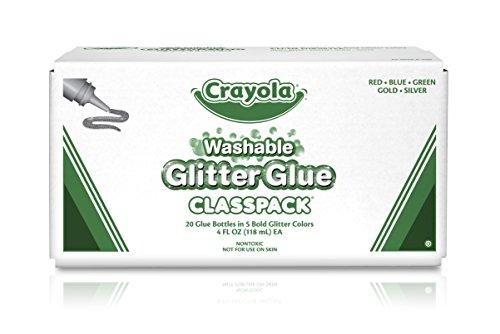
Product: Crayola Glitter Glue Bulk, 20 Count Classpack, Washable Craft Glue, 5 Assorted Colors
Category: Toys & Games | Arts & Crafts | Adhesives
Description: The Crayola Washable Glitter Glue Classpack features 20 4 oz bottles in 5 assorted colors.
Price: $12.35
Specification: ProductDimensions:13.9x5.7x6.6inches|ItemWeight:7.4ounces|ShippingWeight:7.3pounds(Viewshippingratesandpolicies)|DomesticShipping:ItemcanbeshippedwithinU.S.|InternationalShipping:Thisitemisnoteligibleforinternationalshipping.LearnMore|ASIN:B01M8M2366|Itemmodelnumber:69-0200|Manufacturerrecommendedage:35months-15years